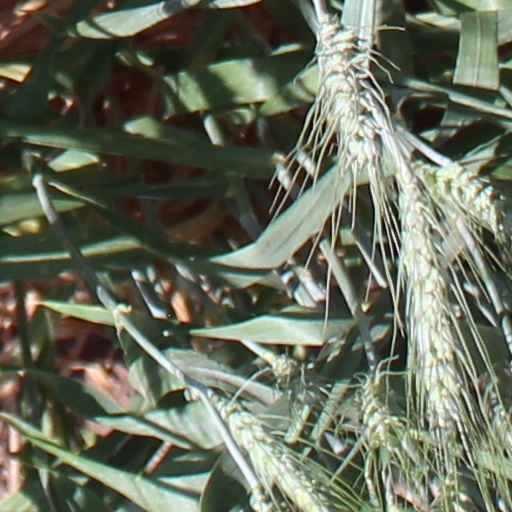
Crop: wheat